Ilhan Omar

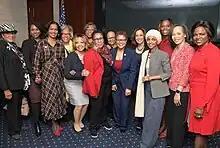
Omar and other female members of the Congressional Black Caucus in January 2019

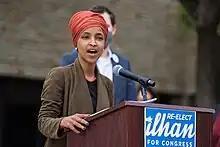
Omar speaking during her 2020 re-election campaign

In 2016, Omar ran on the Democratic–Farmer–Labor (DFL) ticket for the Minnesota House of Representatives in District 60B, which includes part of northeast Minneapolis. On August 9, Omar defeated Mohamud Noor and incumbent Phyllis Kahn in the DFL primary. Her chief opponent in the general election was Republican nominee Abdimalik Askar, another activist in the Somali-American community. In late August, Askar announced his withdrawal from the campaign. In November, Omar won the general election, becoming the first Somali-American legislator in the United States. Her term began on January 3, 2017.